Second Battle of Corinth

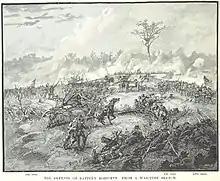
The defense of Battery Robinett

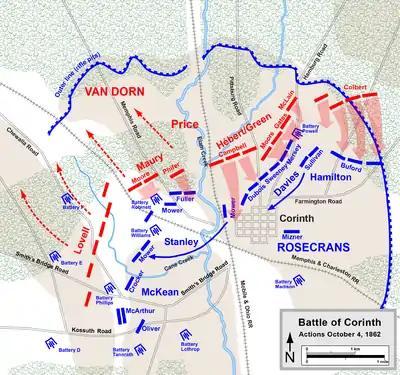
Battle of Corinth, October 4, 1862

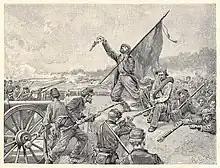
An assault on Battery Robinett

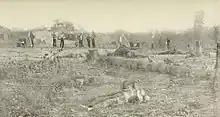
Confederate dead outside the parapet of Battery Robinett on October 5. Col. William P. Rogers of the 2nd Texas lies in the left background-his dead horse is to the right

At 4:30 a.m. on October 4, the Confederates opened up on the Union inner line of entrenchments with a six-gun battery, which kept up its bombardment until after sunrise. When the guns fell silent, the U.S. troops prepared themselves to resist an attack. But the attack was slow in coming. Van Dorn had directed Hébert to begin the engagement at daylight, and the artillery fire was merely preliminary to enable Hébert to get into position for the assault.